George Pocock

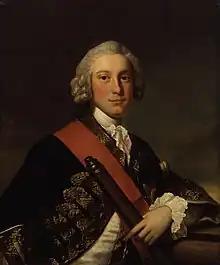
Portrait by Thomas Hudson

Admiral Sir George Pocock, KB (6 March 1706 – 3 April 1792) was a Royal Navy officer who served in the Seven Years' War.